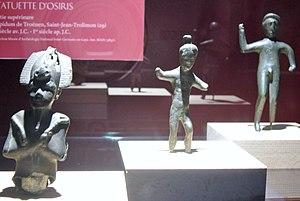
Trois statuettes d'époque gallo-romaine
Plogastel-Saint-Germain [[plogastɛl sɛ̃ ʒɛʁmɛ̃] est une commune du département du Finistère, dans la région Bretagne, en France.
Plogoff [plogɔf] est une commune du département du Finistère, à l'extrémité du Cap Sizun dans la région française Bretagne, en France. Plogoff est limitrophe de Primelin et de Cléden-Cap-Sizun.
La pointe du Raz est un promontoire rocheux constituant la partie la plus avancée vers l'ouest du cap Sizun, face à la mer d'Iroise au sud-ouest du Finistère. Située à l'ouest de la commune de Plogoff, elle forme une « proue » d'une hauteur de 72 mètres dominant le Raz de Sein. C'est l'un des sites les plus emblématiques des côtes granitiques de la Bretagne. Le site a obtenu la reconnaissance nationale, accordée par le ministre de l'environnement sous la loi grenelle, en 2010, par l'obtention du label Grand Site de France.
L'oppidum de Tronoën est un complexe urbain protohistorique armoricain. Ses vestiges ont été dégagés à la fin du XIXᵉ siècle par l'archéologue Paul du Chatellier. Le site est localisé dans la commune de Saint-Jean-Trolimon, dans le département du Finistère, en Bretagne. Il connaît une occupation celtique dès le 1ᵉʳ Âge du fer, au VIIᵉ siècle av. J.-C. et observe une continuité d'utilisation tout au long du 2ᵉ Âge du fer. L'installation d'un nouveau site, en lieu et place de ces premières structures urbaines, voit le jour à l'époque gallo-romaine. Cependant, la seconde fondation ne se pérennise pas et subit finalement un abandon à partir du IVᵉ siècle.
Saint-Jean-Trolimon [sɛ̃ ʒɑ̃ tʁɔlimɔ̃] est une commune du département du Finistère, dans la région Bretagne, en France.